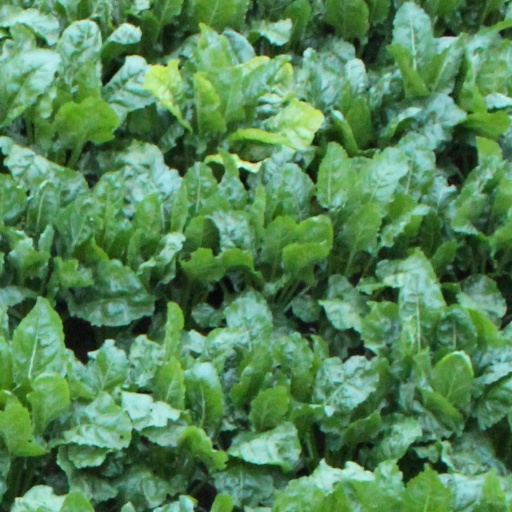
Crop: sugar beet